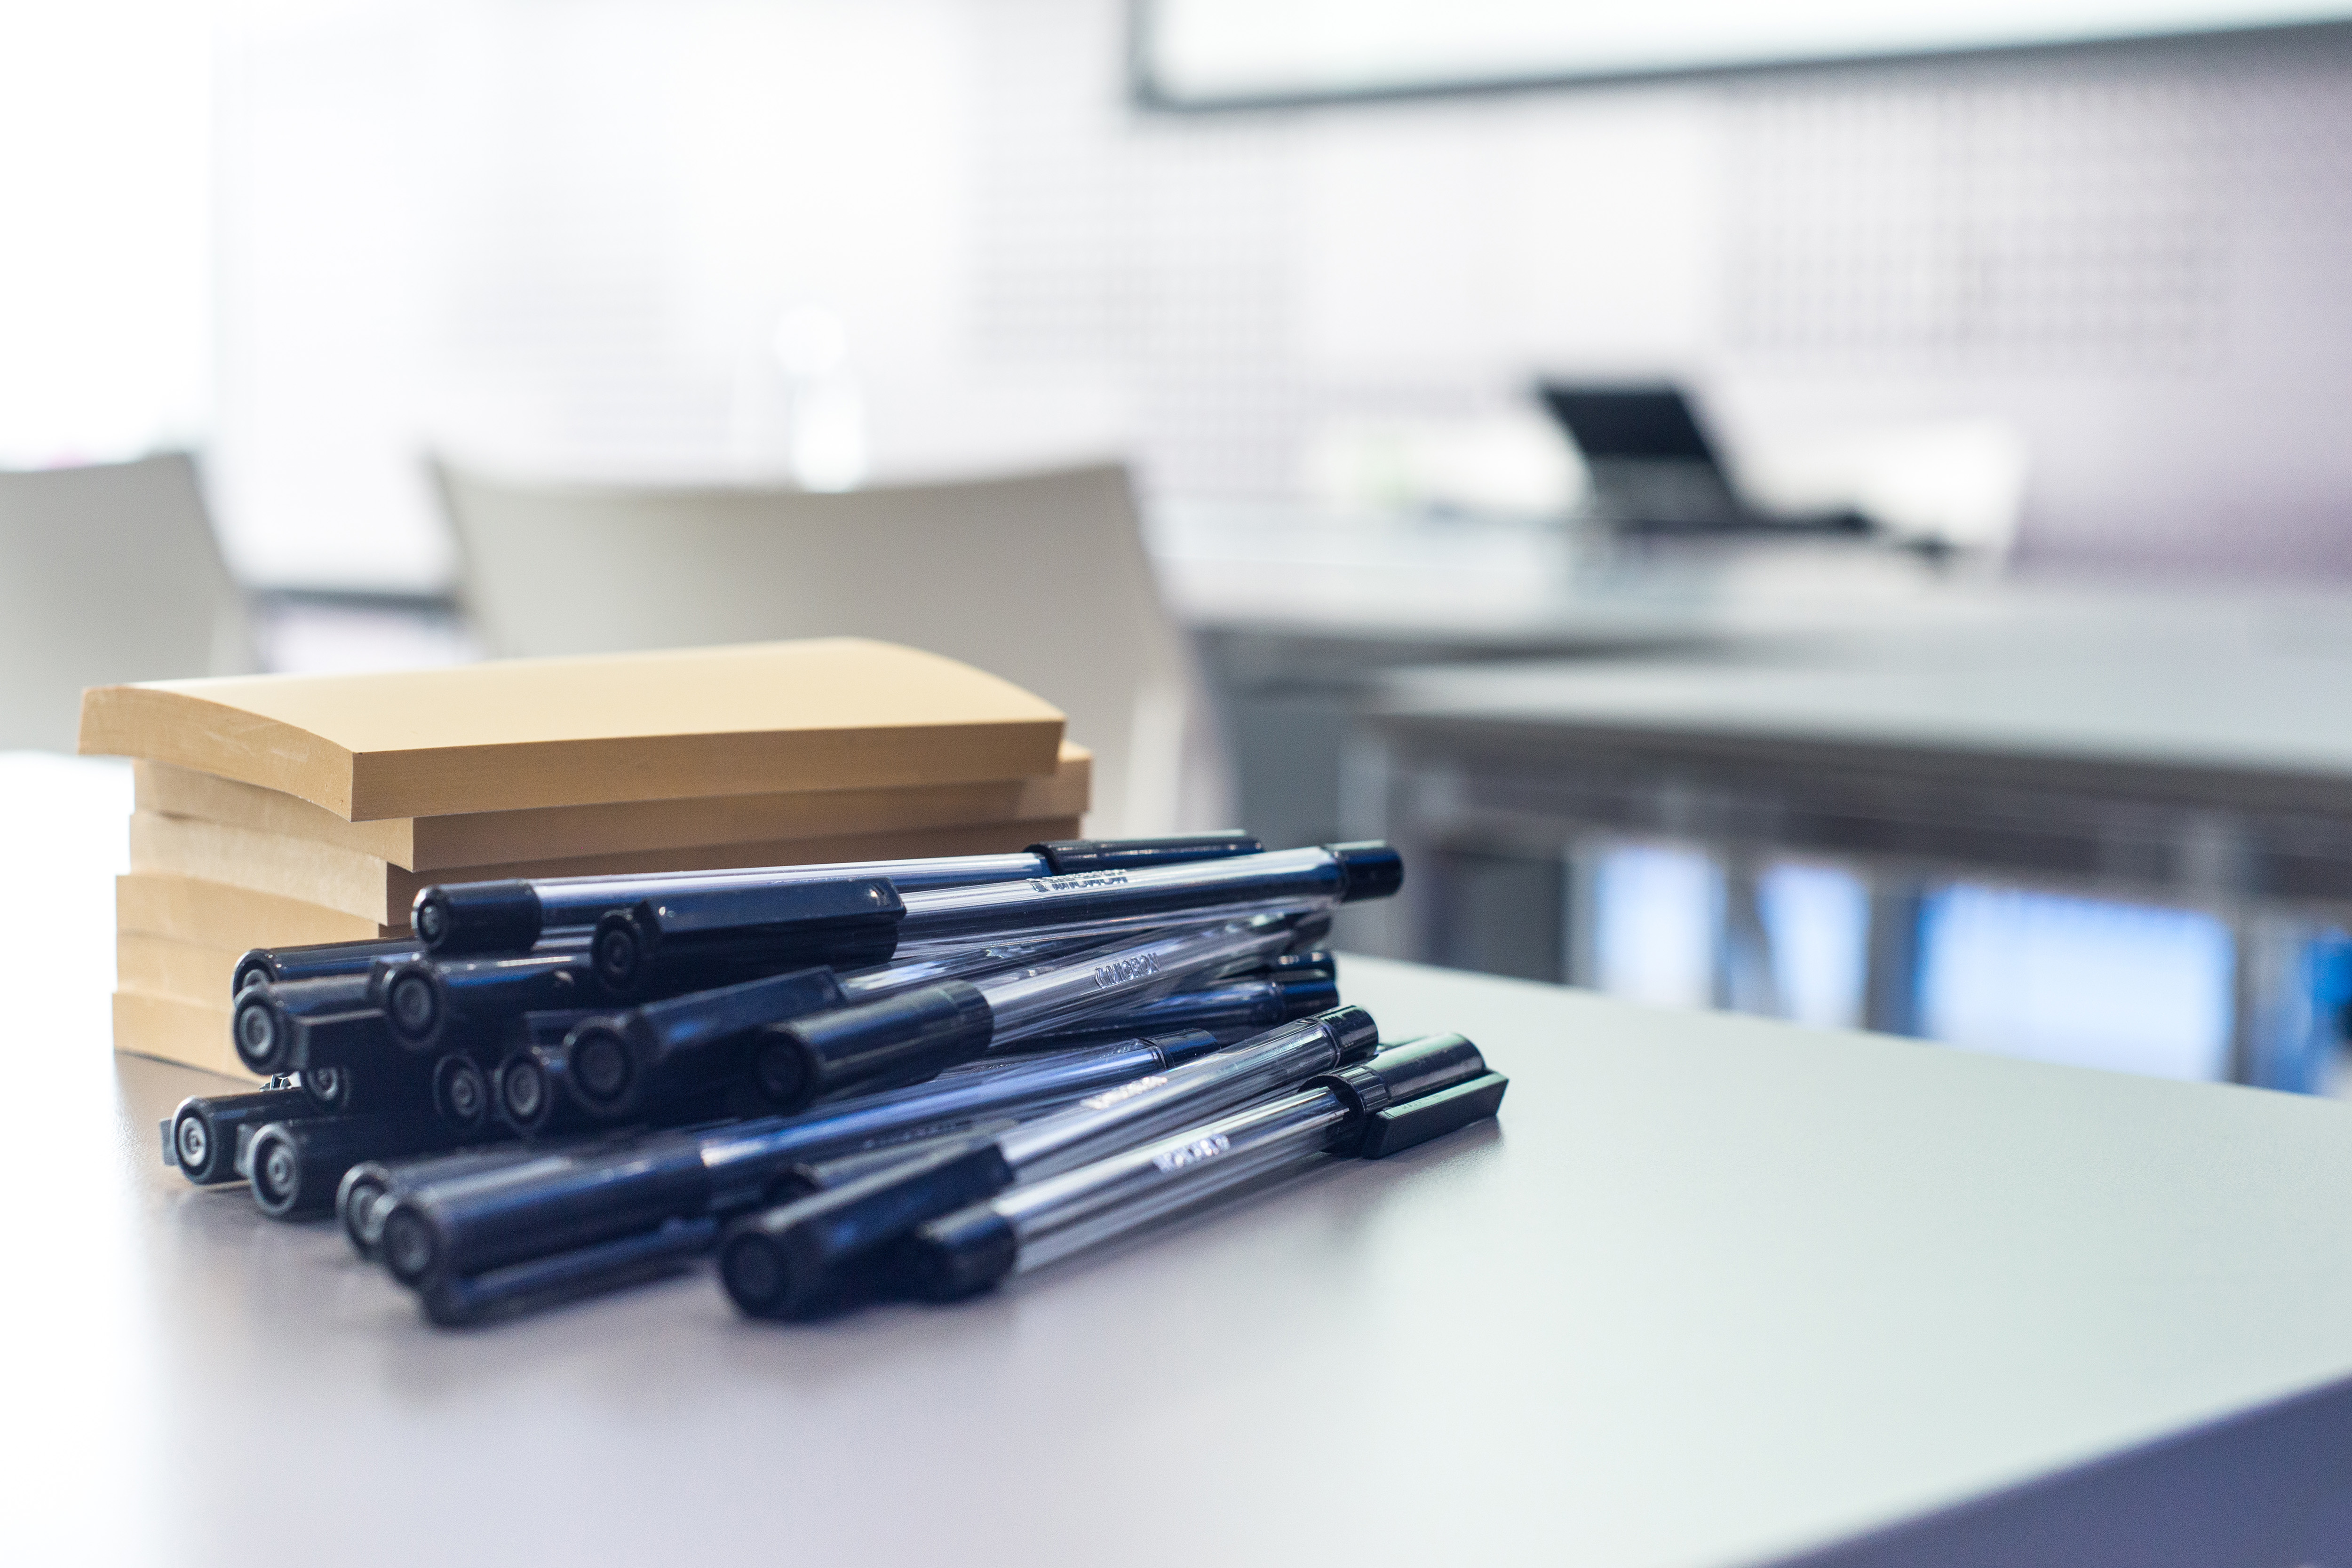
product, Material property, paper, table